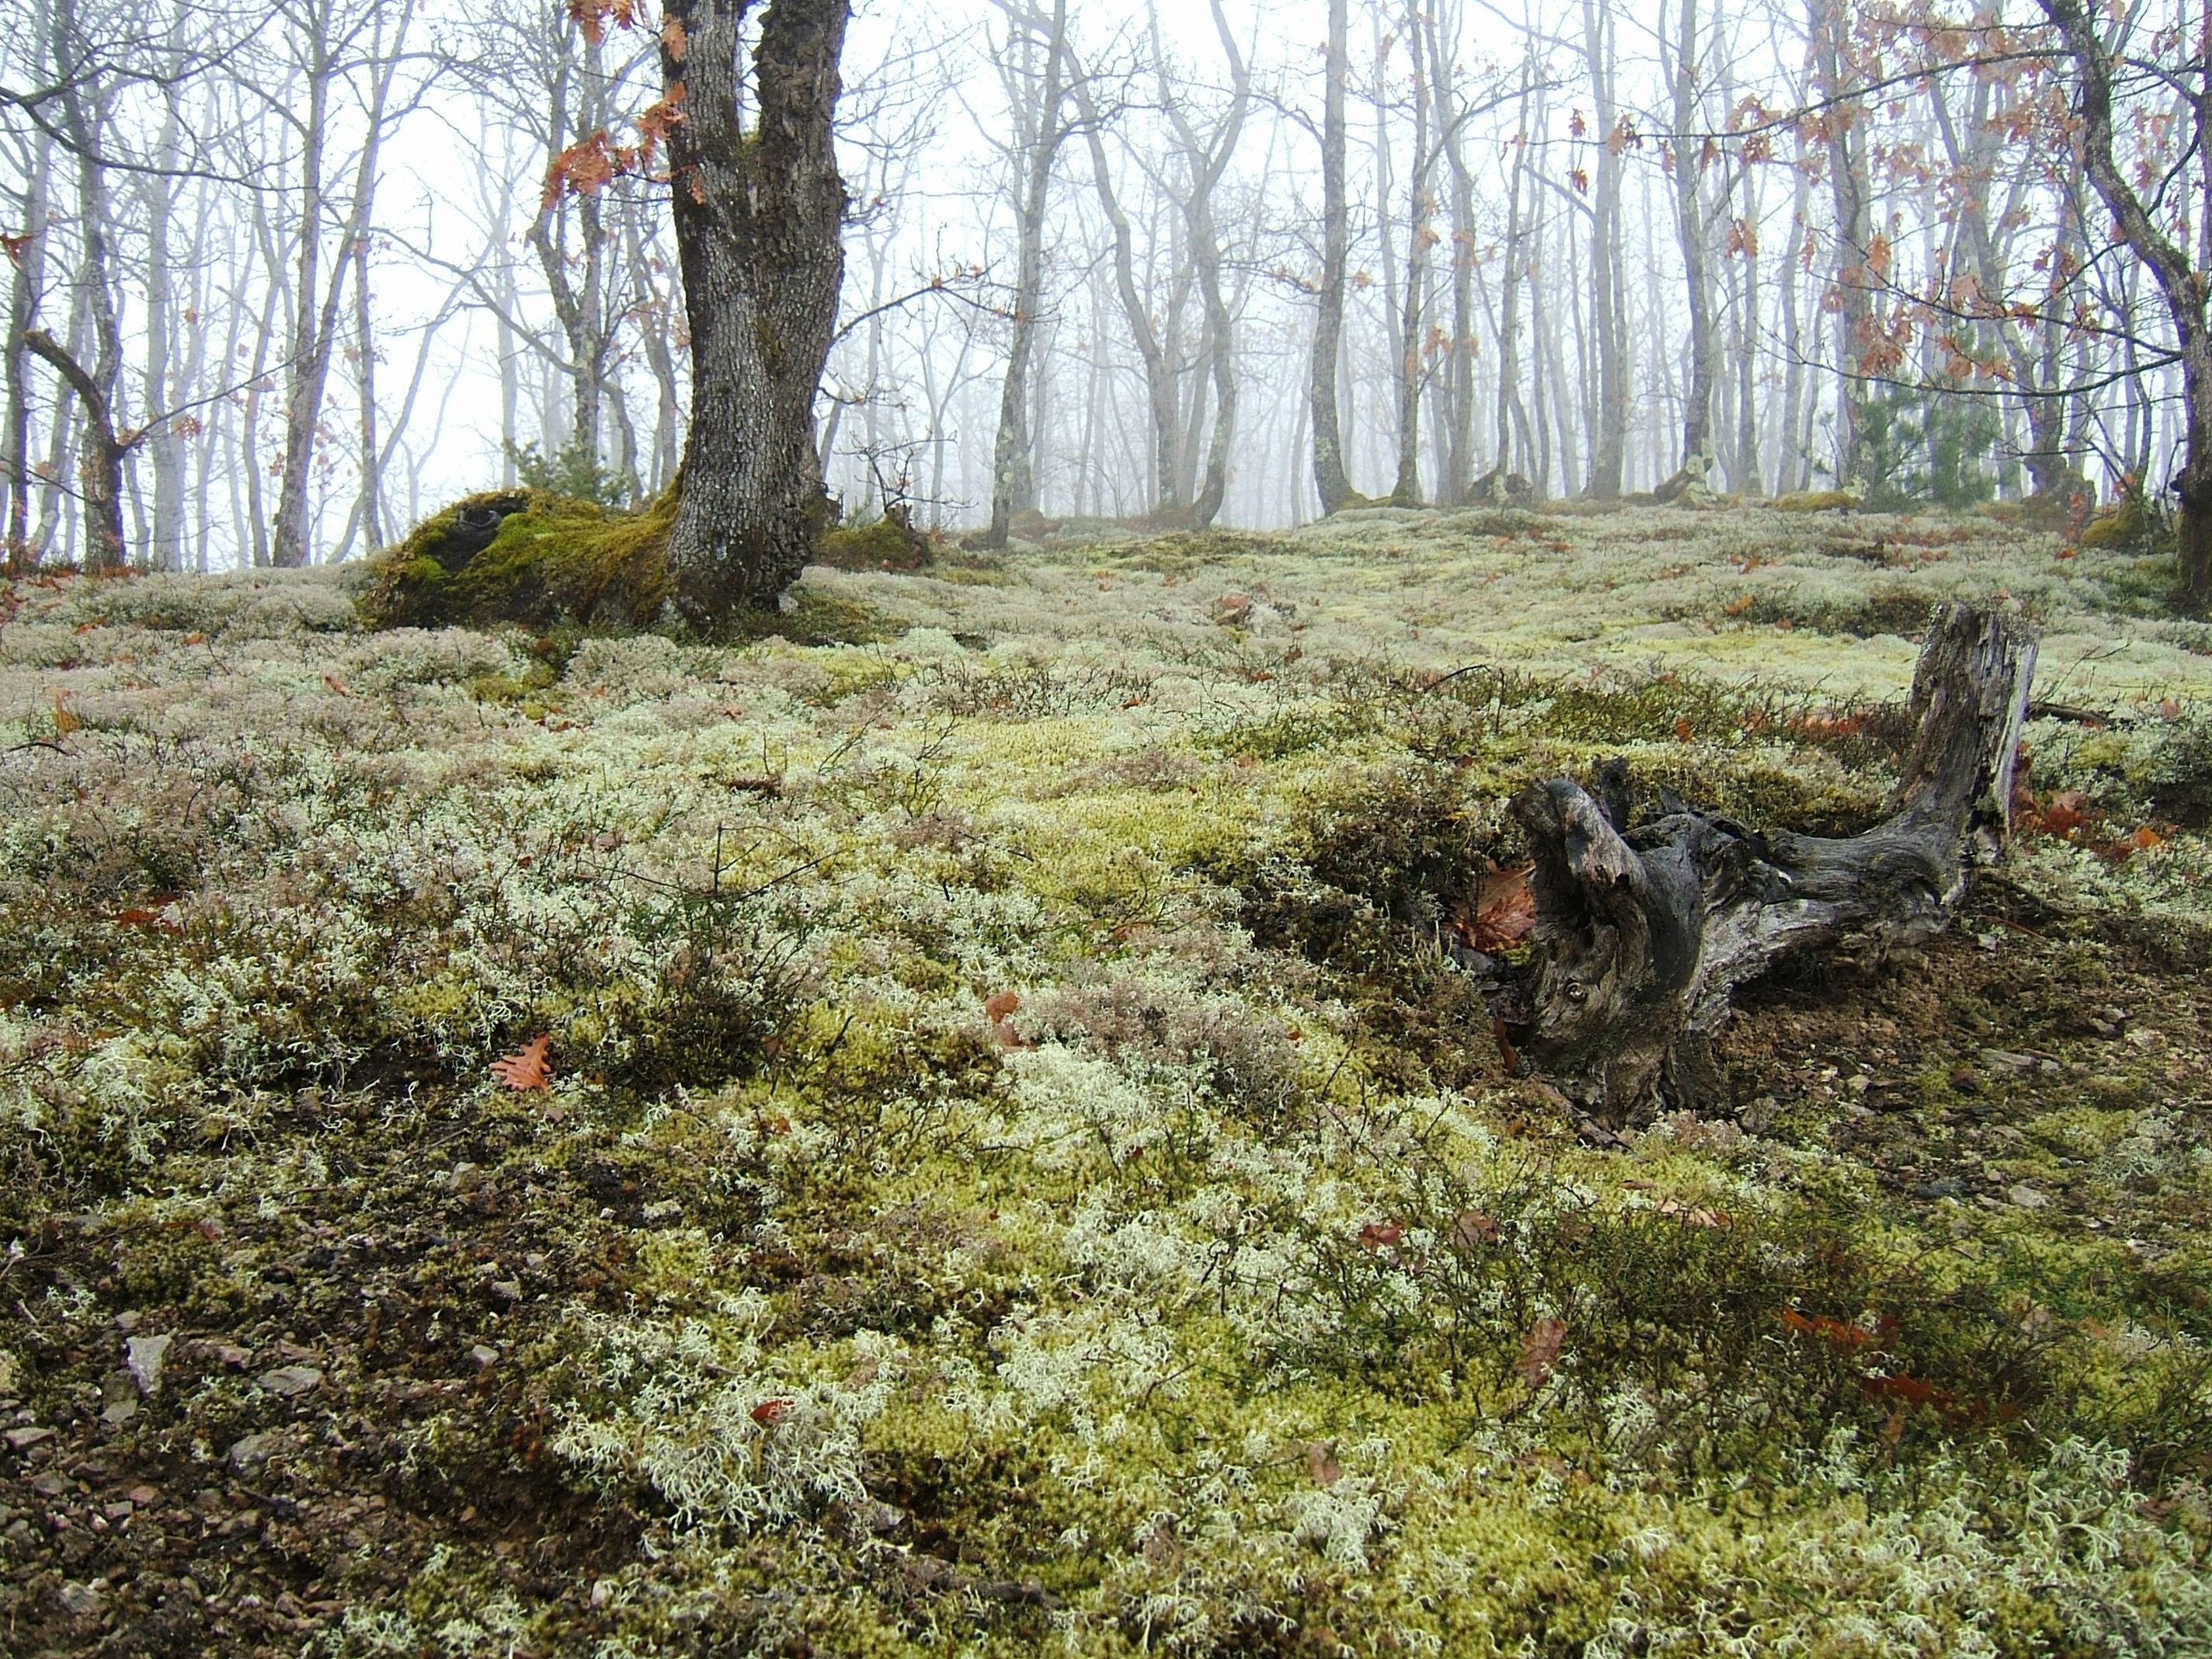
tree, nature, forest, wilderness, plant, trail, mystical, moss, ridge, autumn mood, forest floor, spruce, seasons, shrub, gloomy, woodland, habitat, ecosystem, bosnia, bemoost, hebstlich, biome, oak forest, natural environment, woody plant, temperate coniferous forest, fog in the oak grove, autumn mood in the forest